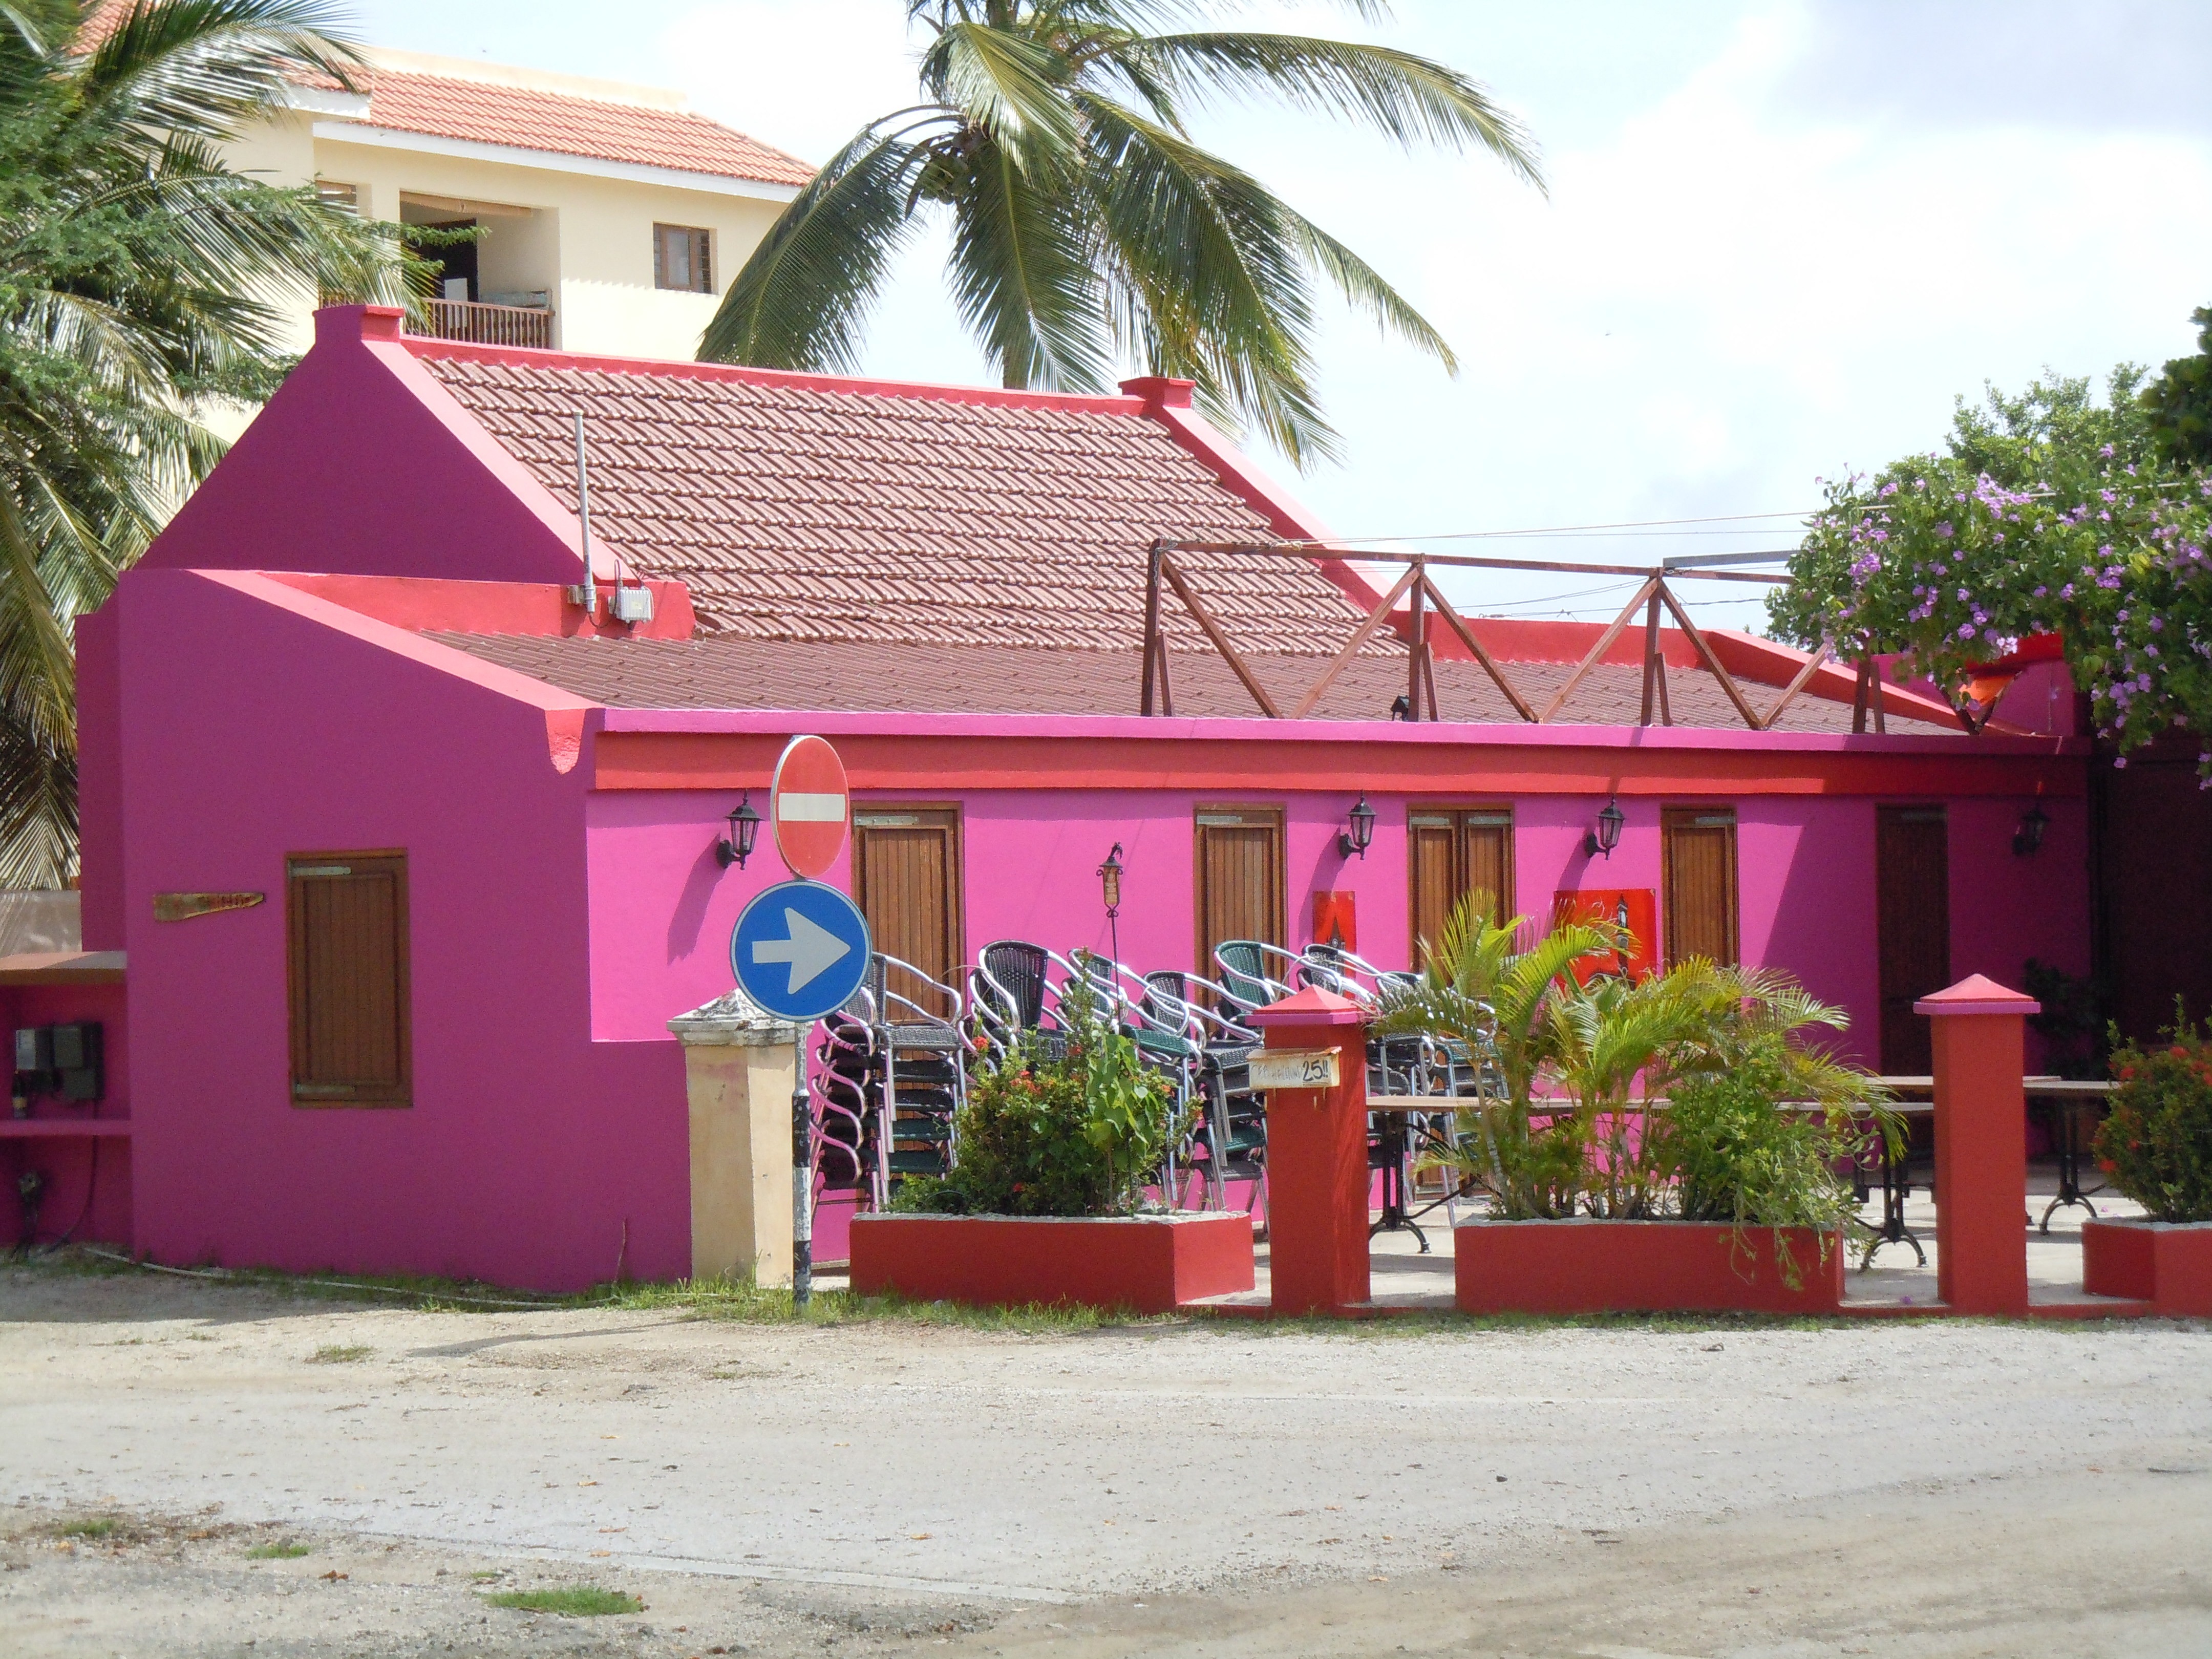
house, roof, home, hut, cottage, facade, property, pink, estate, hacienda, real estate